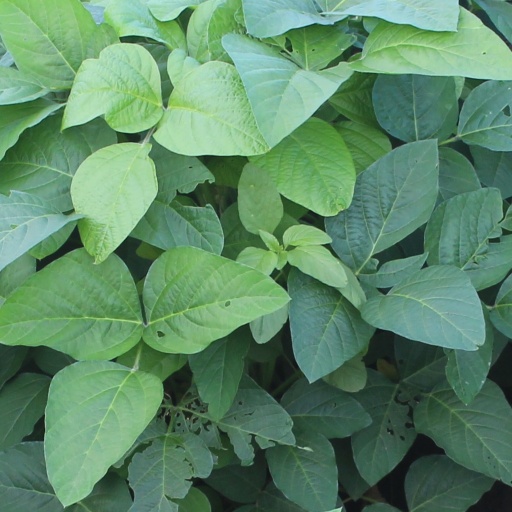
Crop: soybean